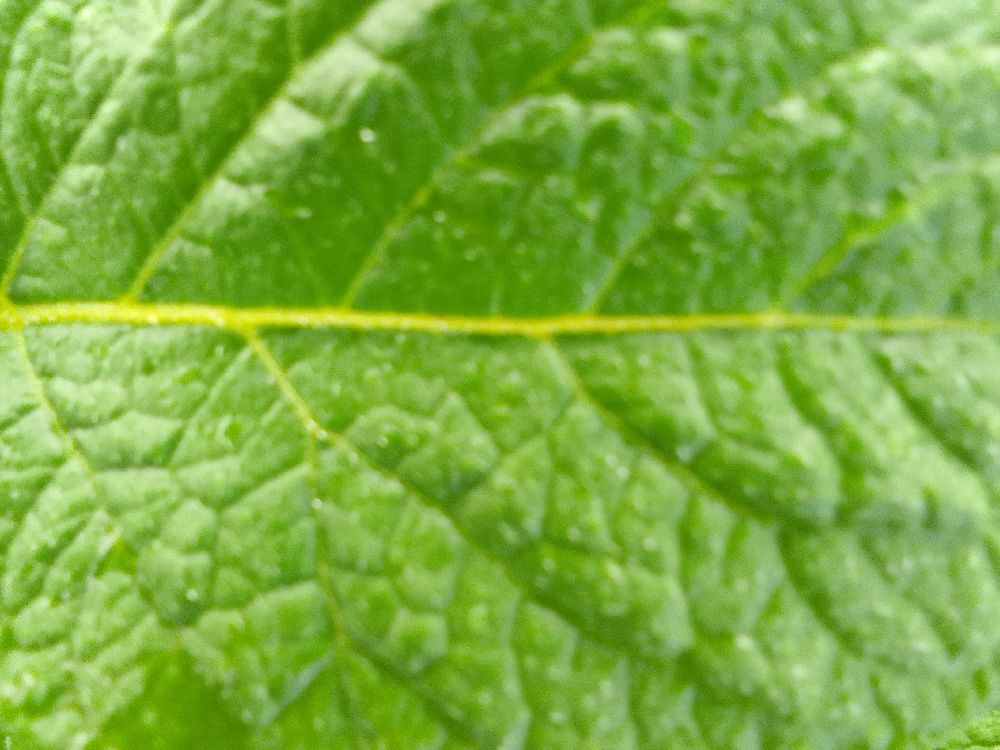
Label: Healthy